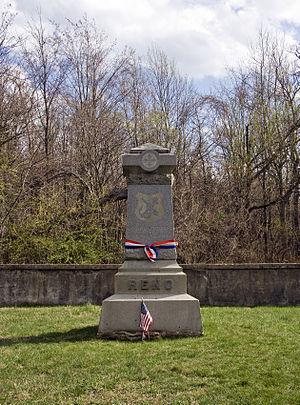
Monument de Reno à Fox Gap, champ de bataille de la montagne sud, Maryland, États-Unis